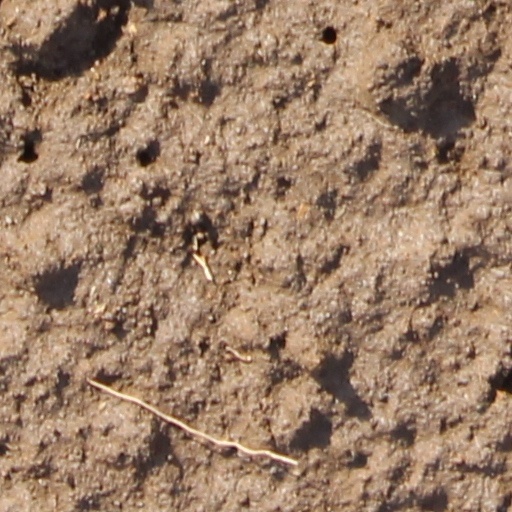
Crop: wheat